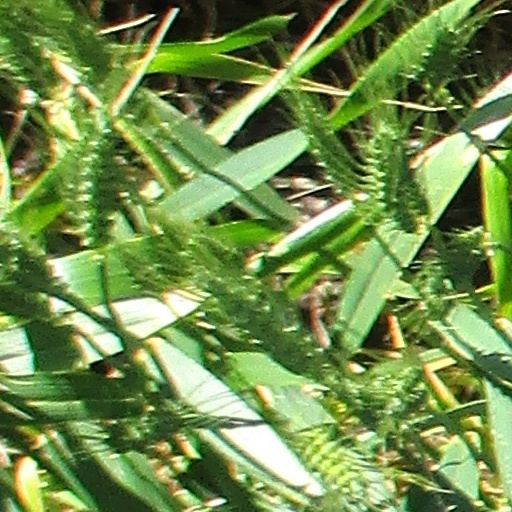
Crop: wheat